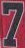
Number: 7